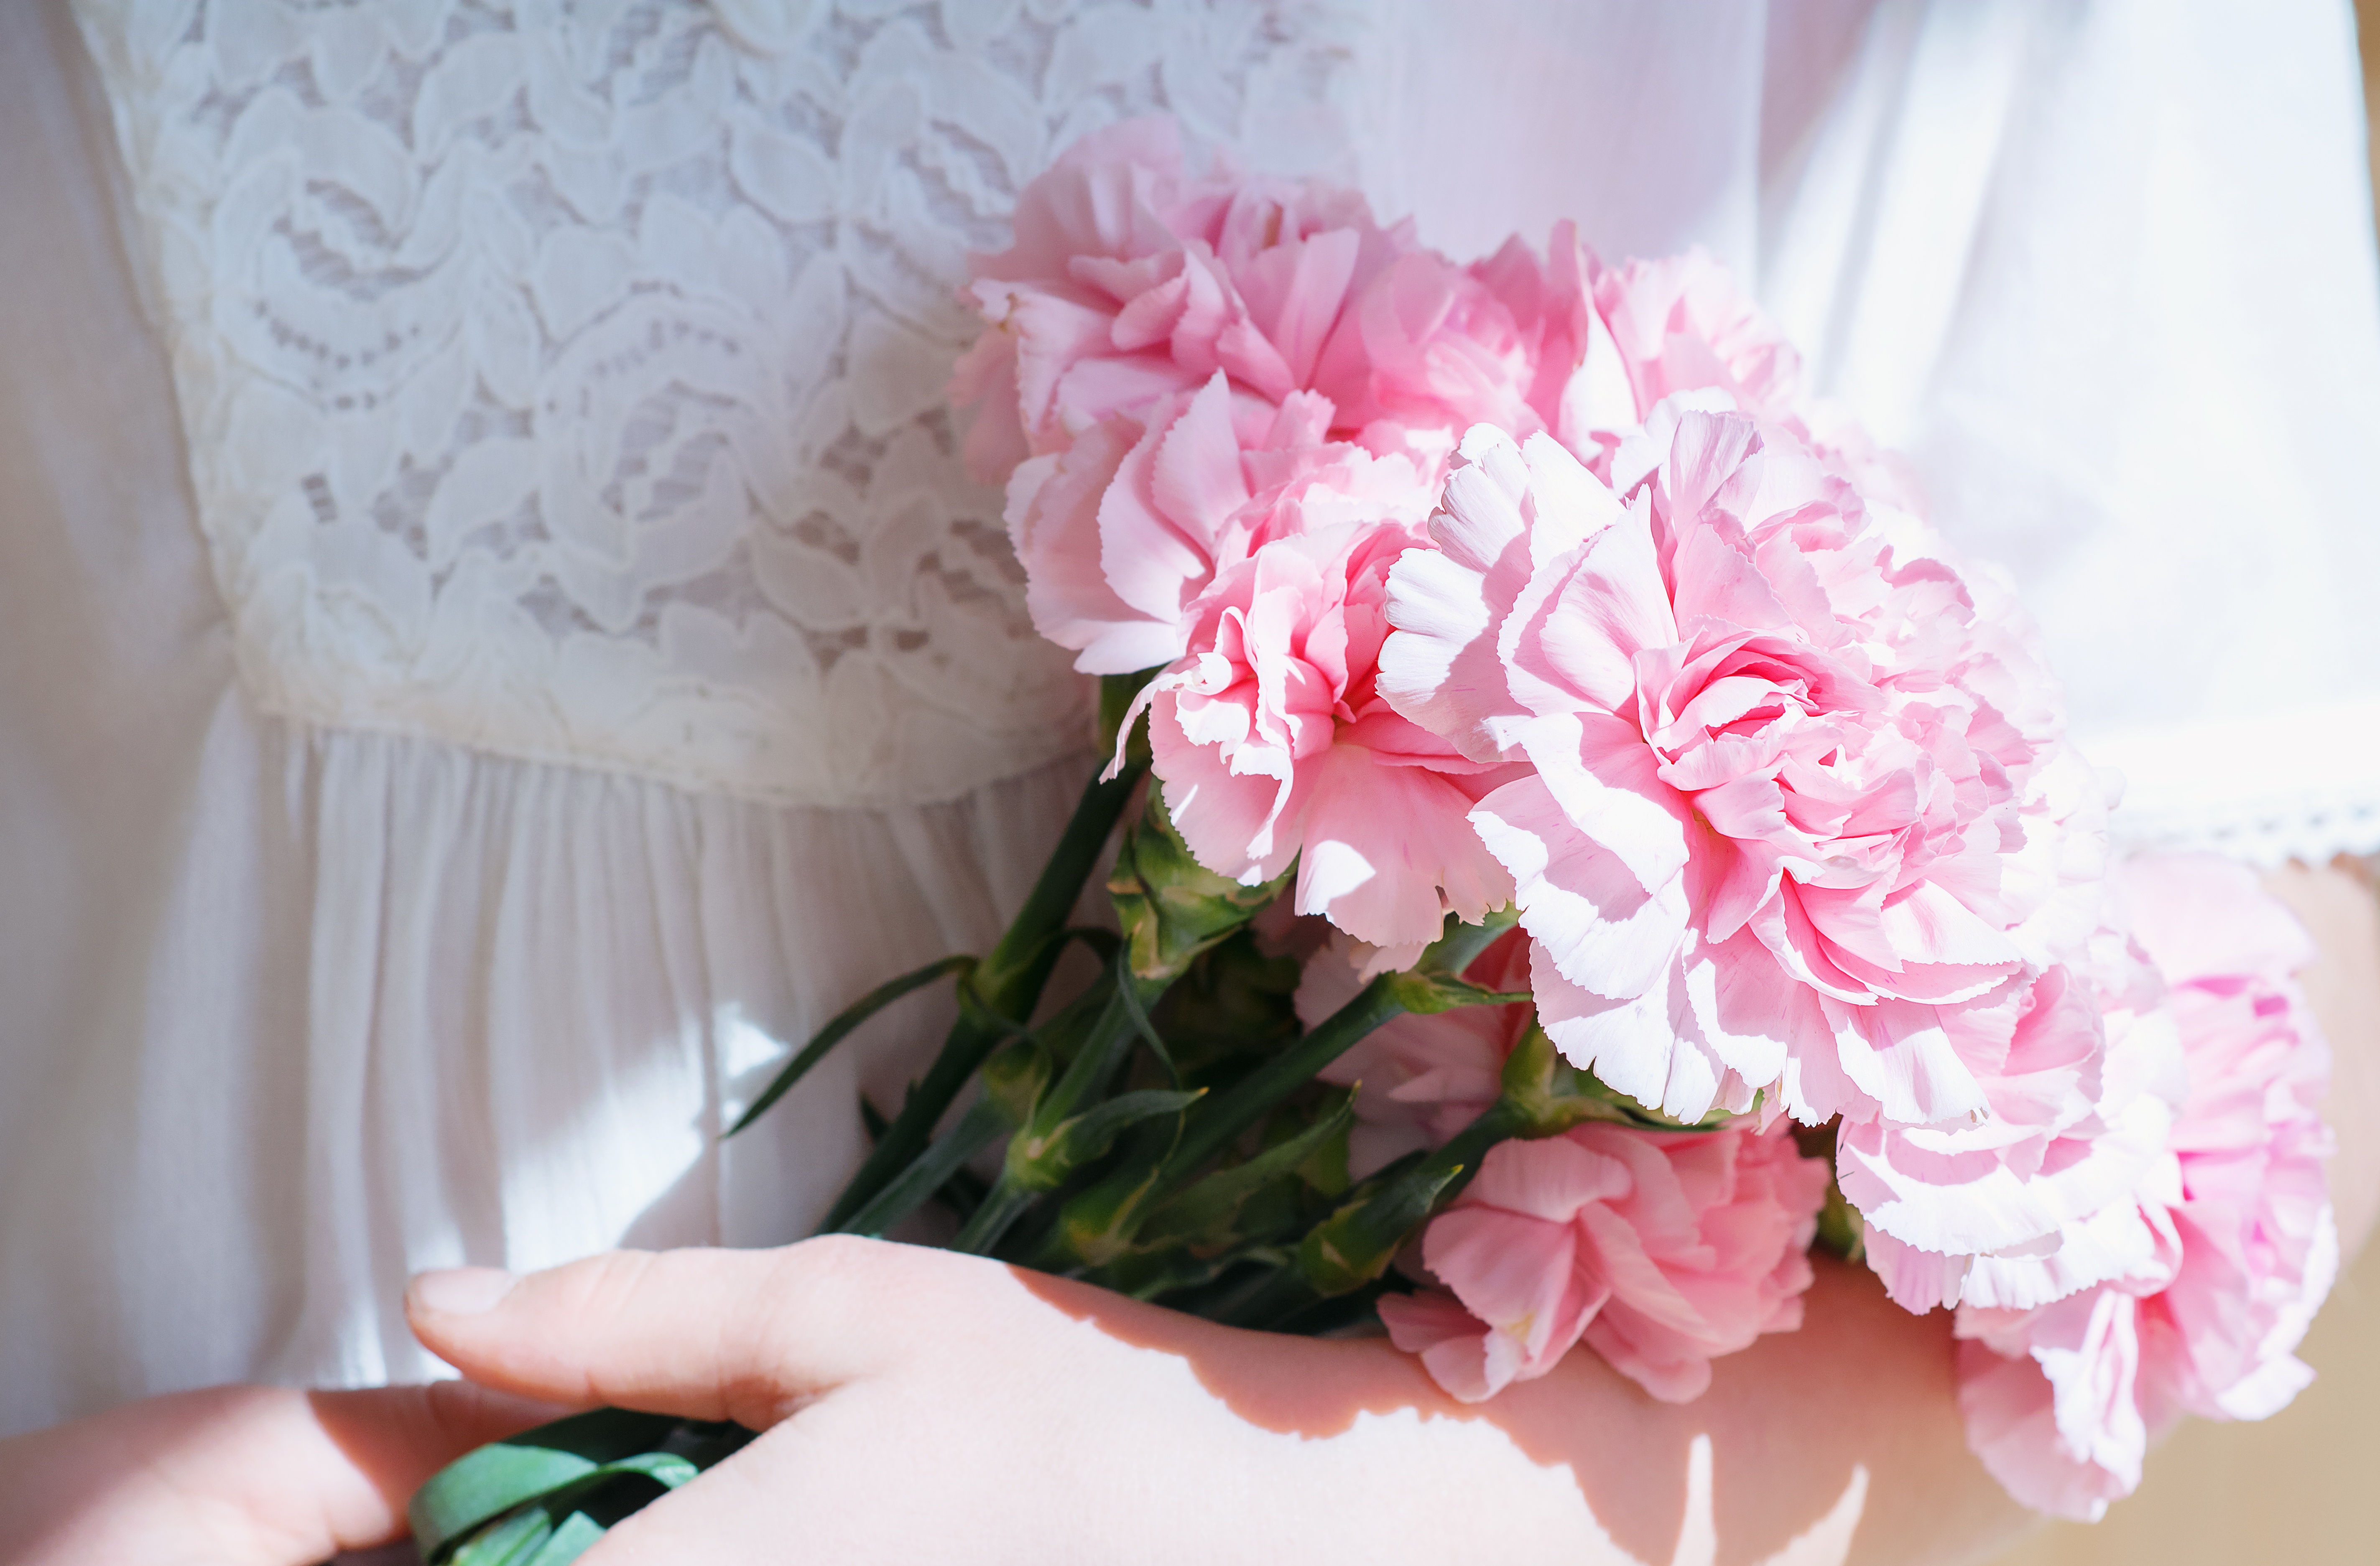
plant, sunlight, flower, petal, bouquet, pink, close, flowers, held, floristry, peony, cloves, flowering plant, flower bouquet, in the hand, cut flowers, floral design, land plant, flower arranging